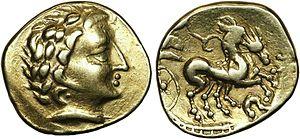
Statère d’or à la tête de face frappé par les Carnutes Date
Les Carnutes sont un peuple de la Gaule celtique vivant sur le riche plateau de Beauce. Ils ont donné leur nom à la ville de Chartres.